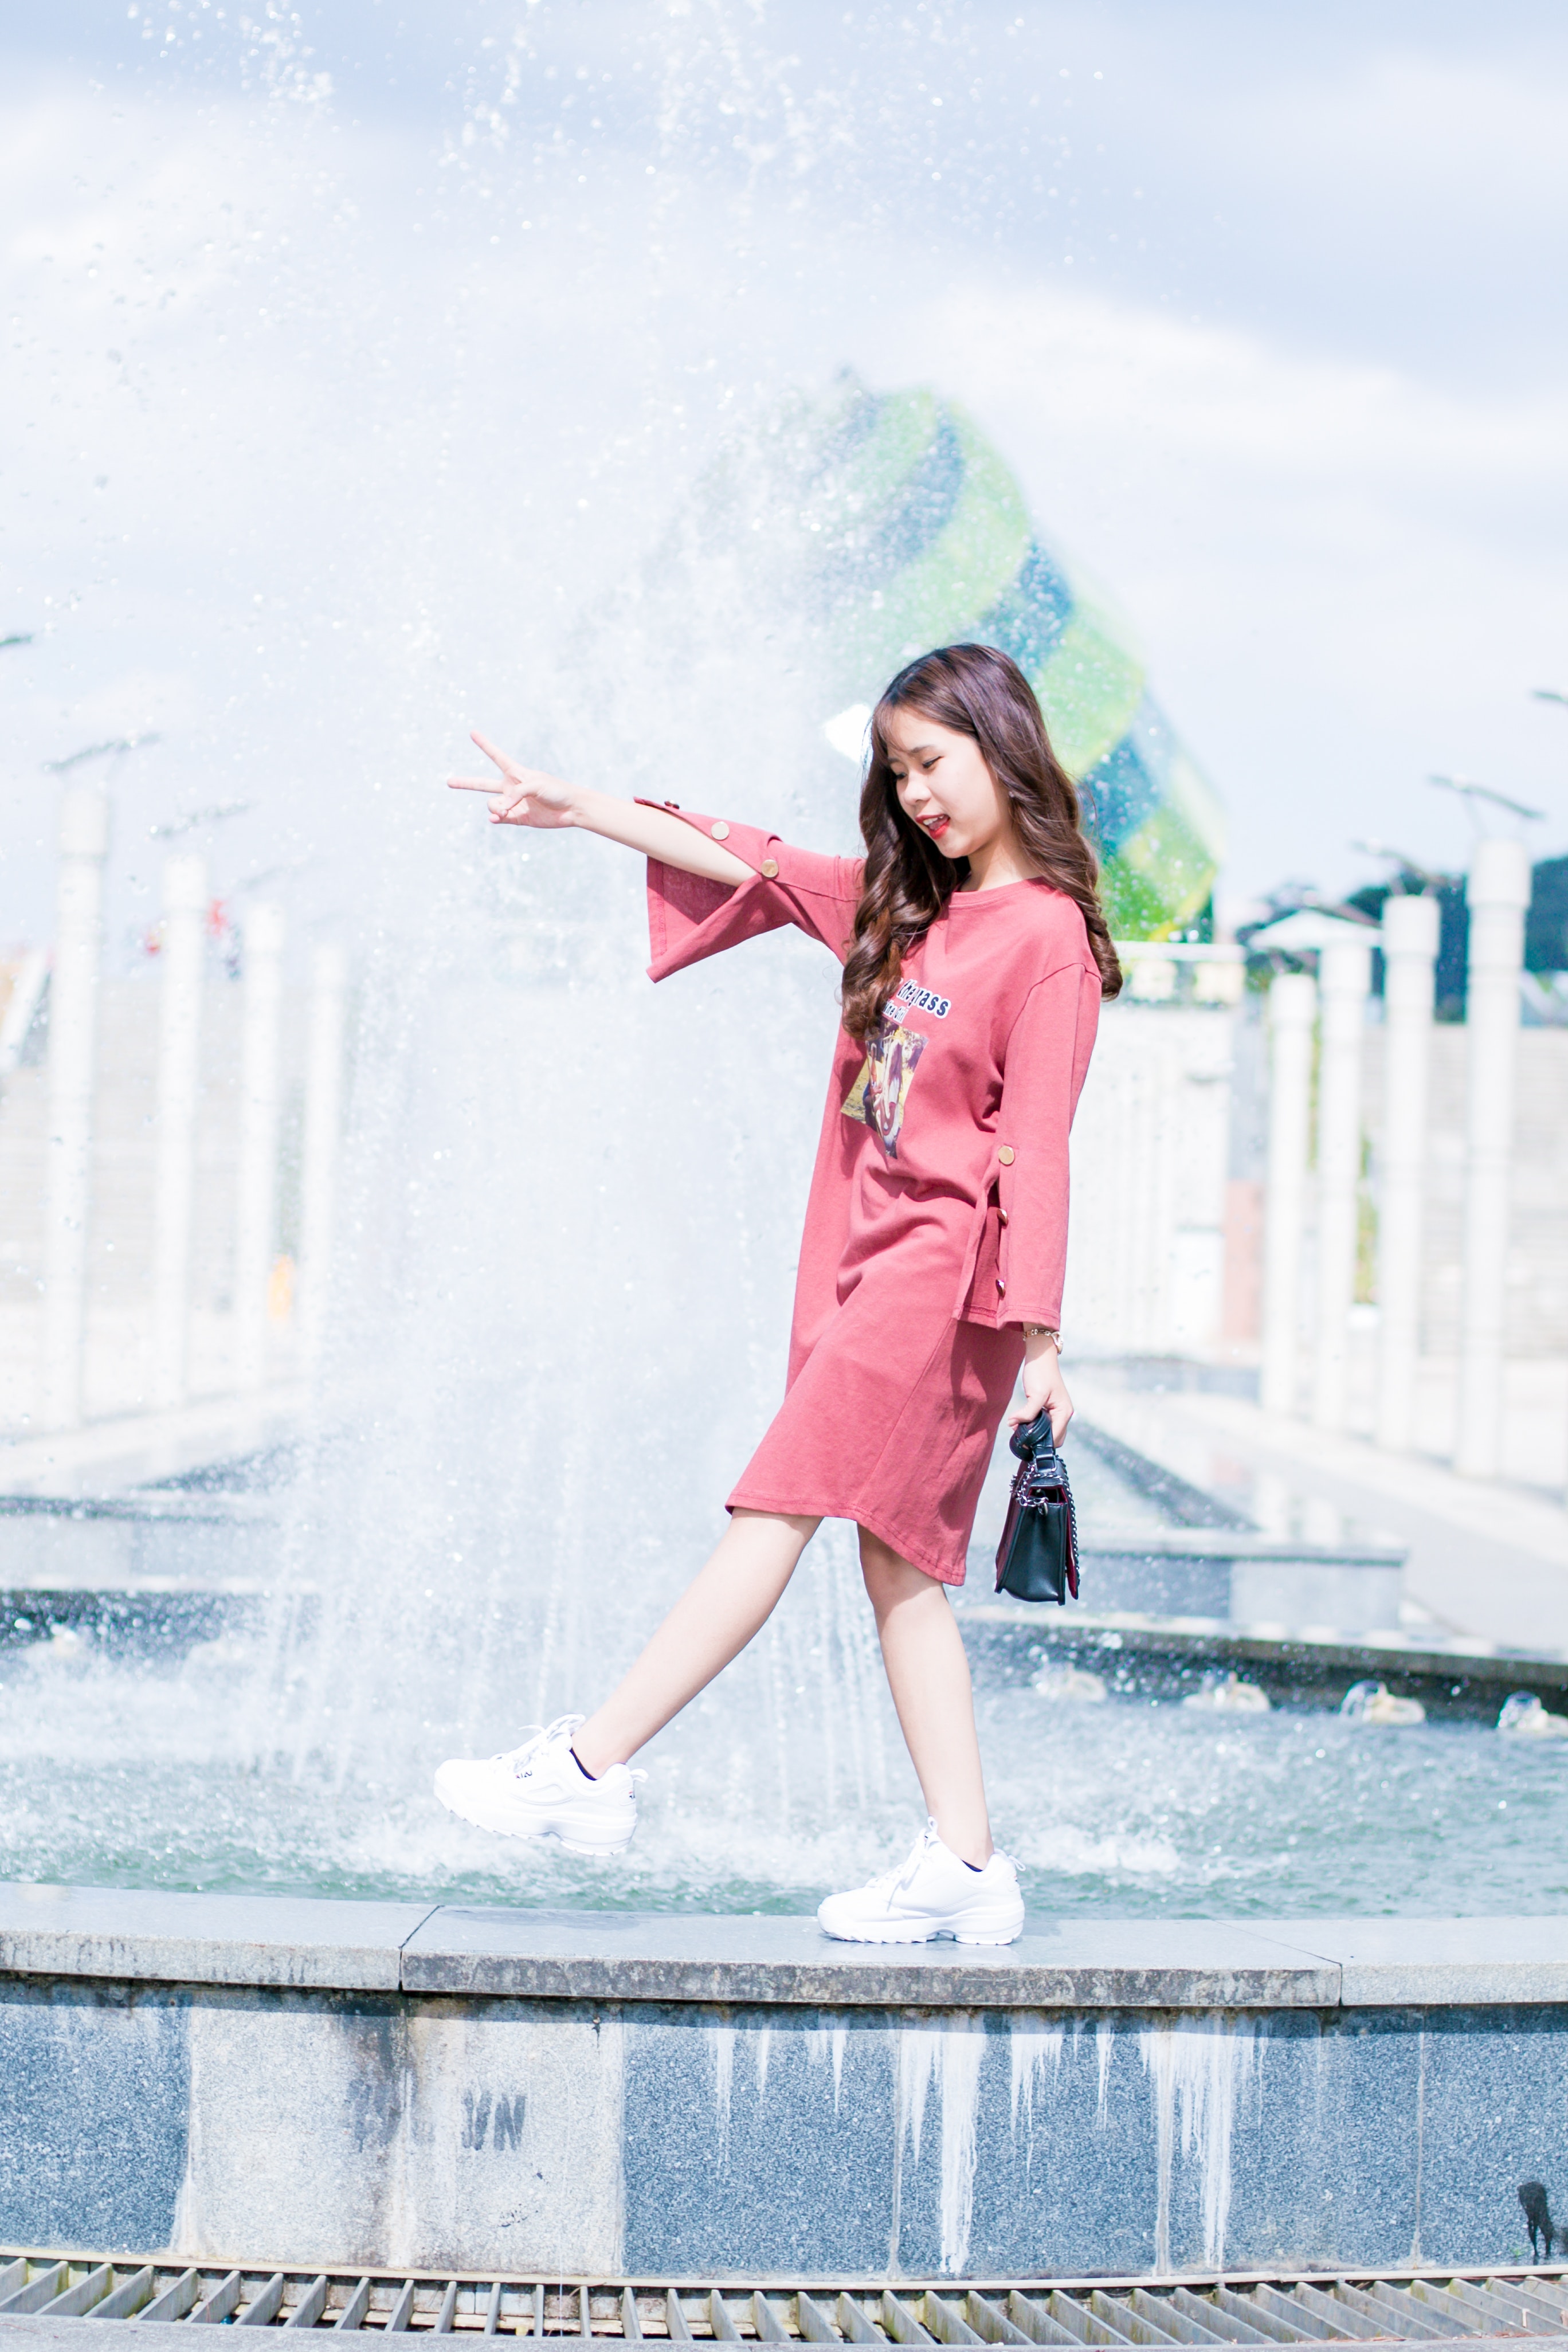
white, photograph, pink, water, blue, red, beauty, skin, street fashion, fashion, sky, snapshot, leg, photography, shoulder, dress, footwear, long hair, outerwear, textile, magenta, photo shoot, happy, human leg, fashion design, waist, leisure, flower, shoe, model, portrait photography, style, jacket